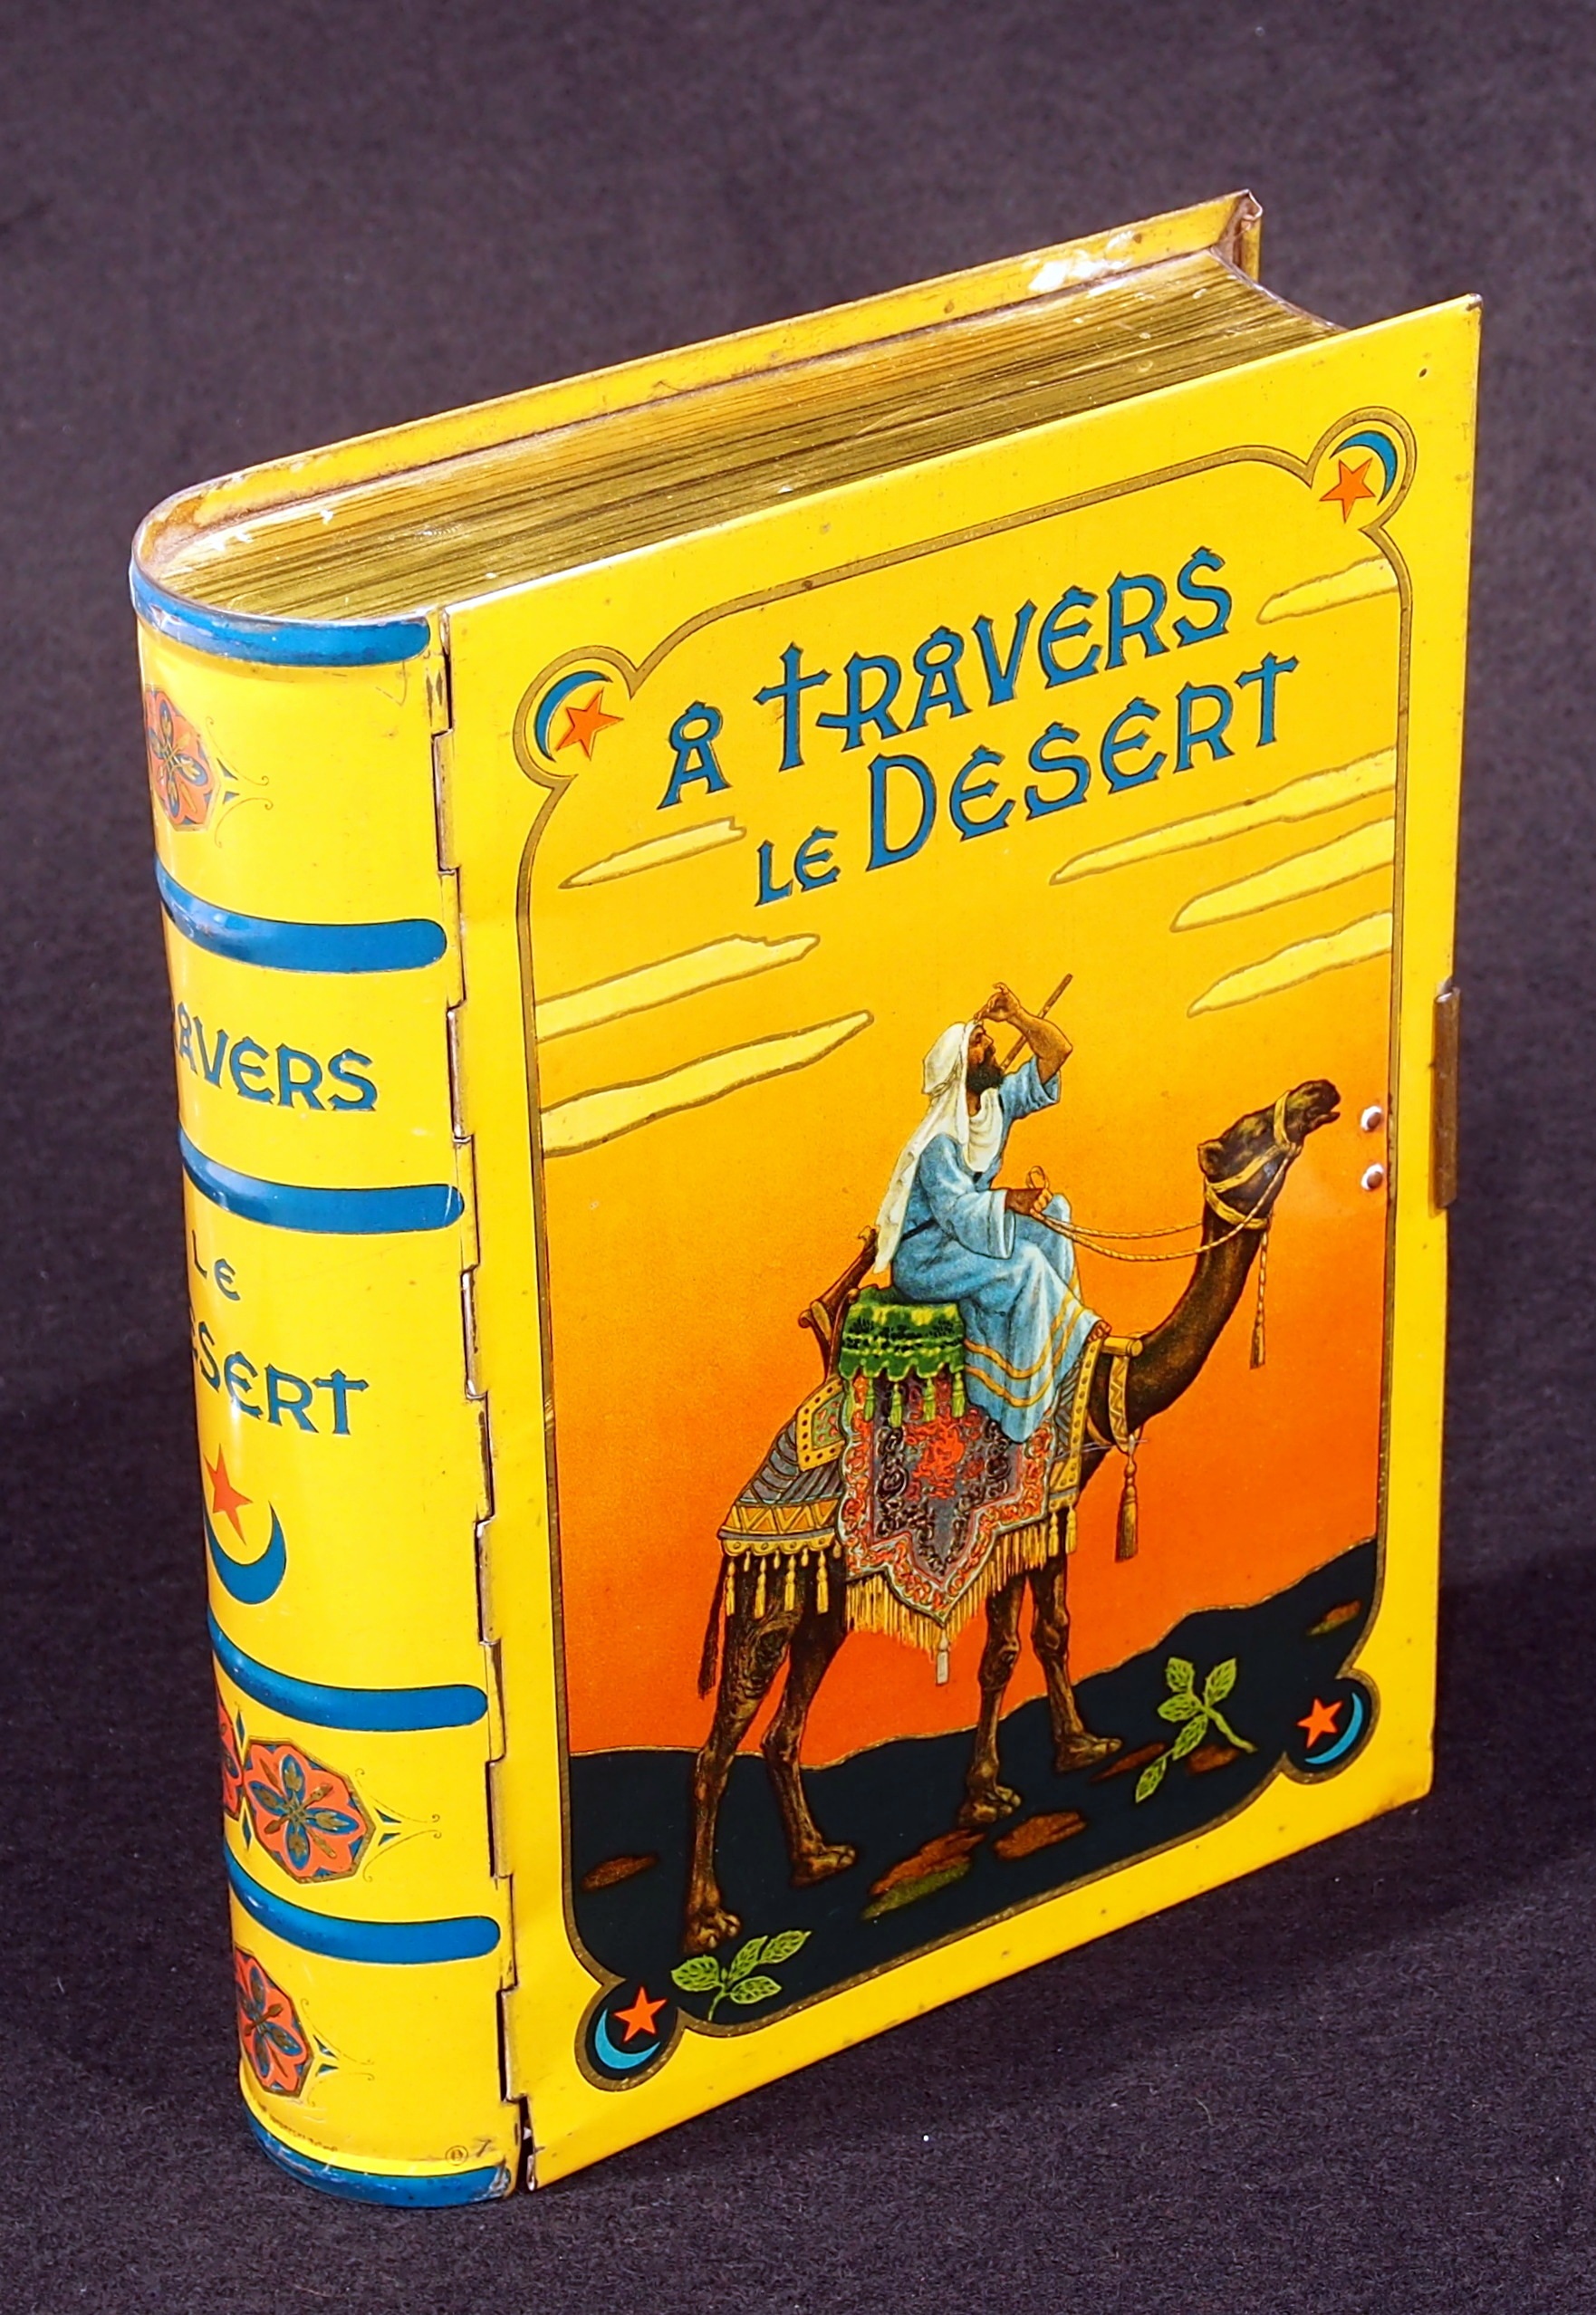
book, vintage, old, box, yellow, package, storage, product, cardboard, travers le desert